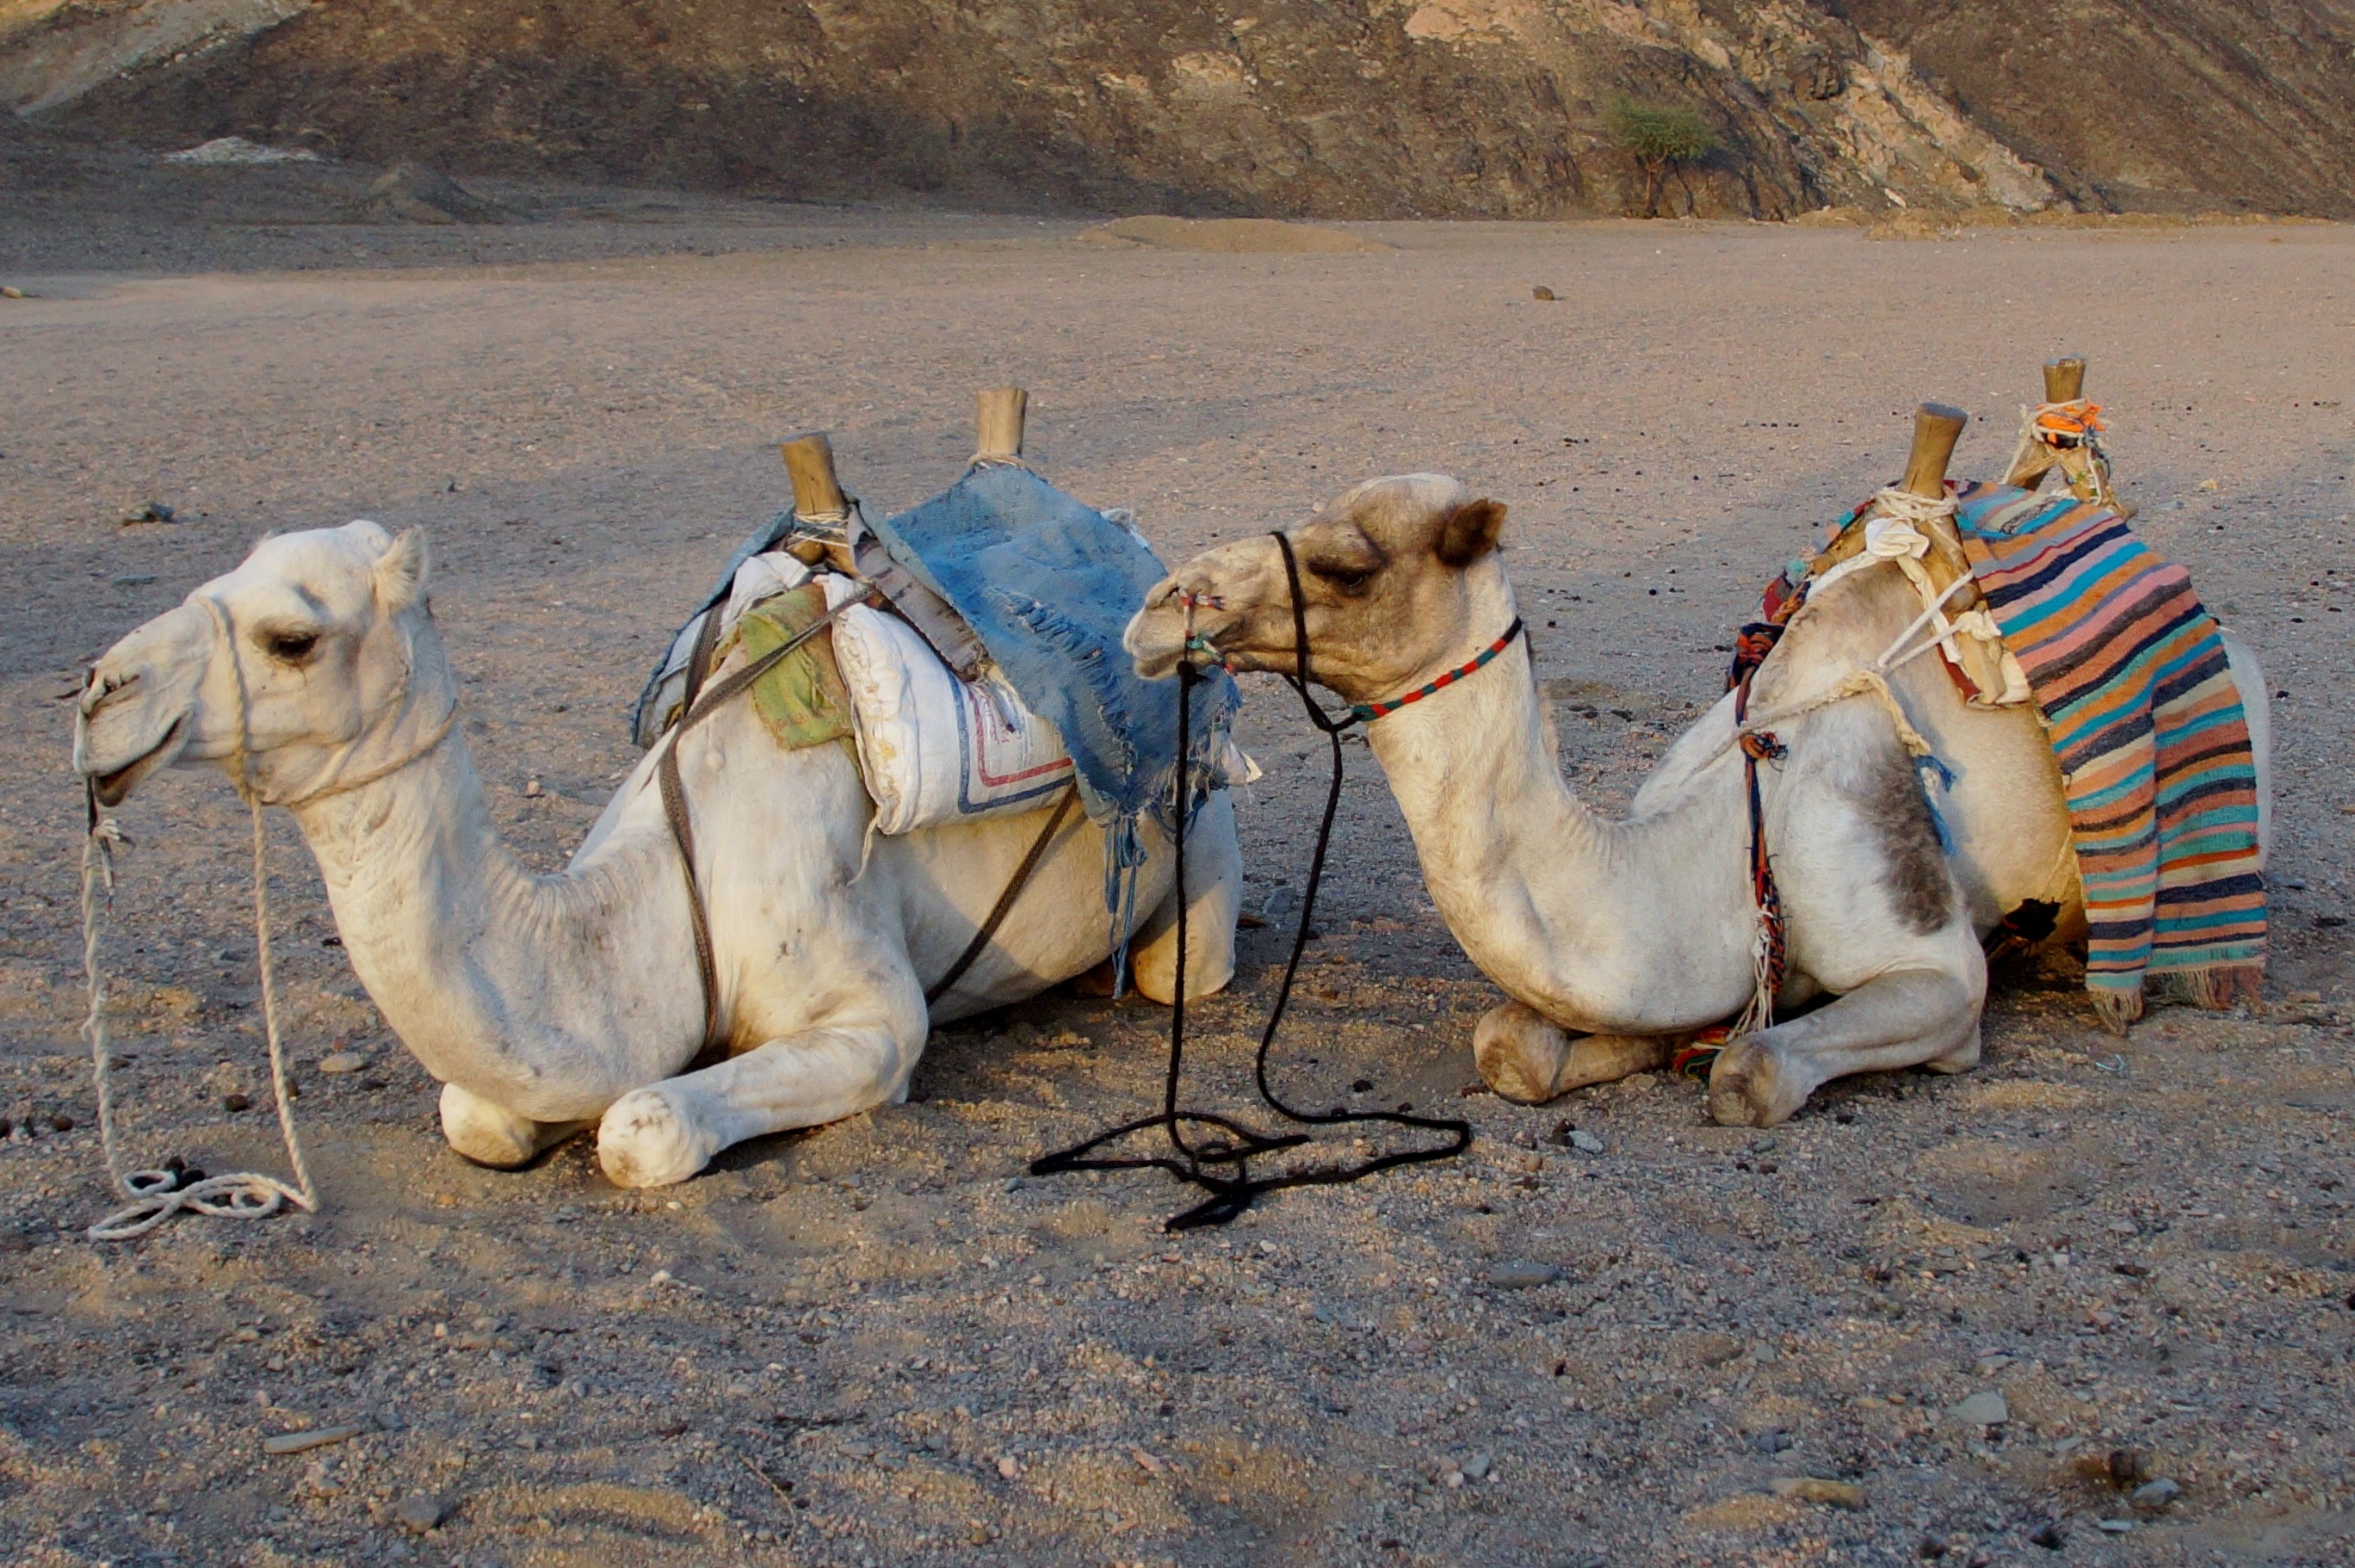
landscape, sand, desert, camel, mammal, rest, egypt, pack animal, camel like mammal, horse like mammal, arabian camel